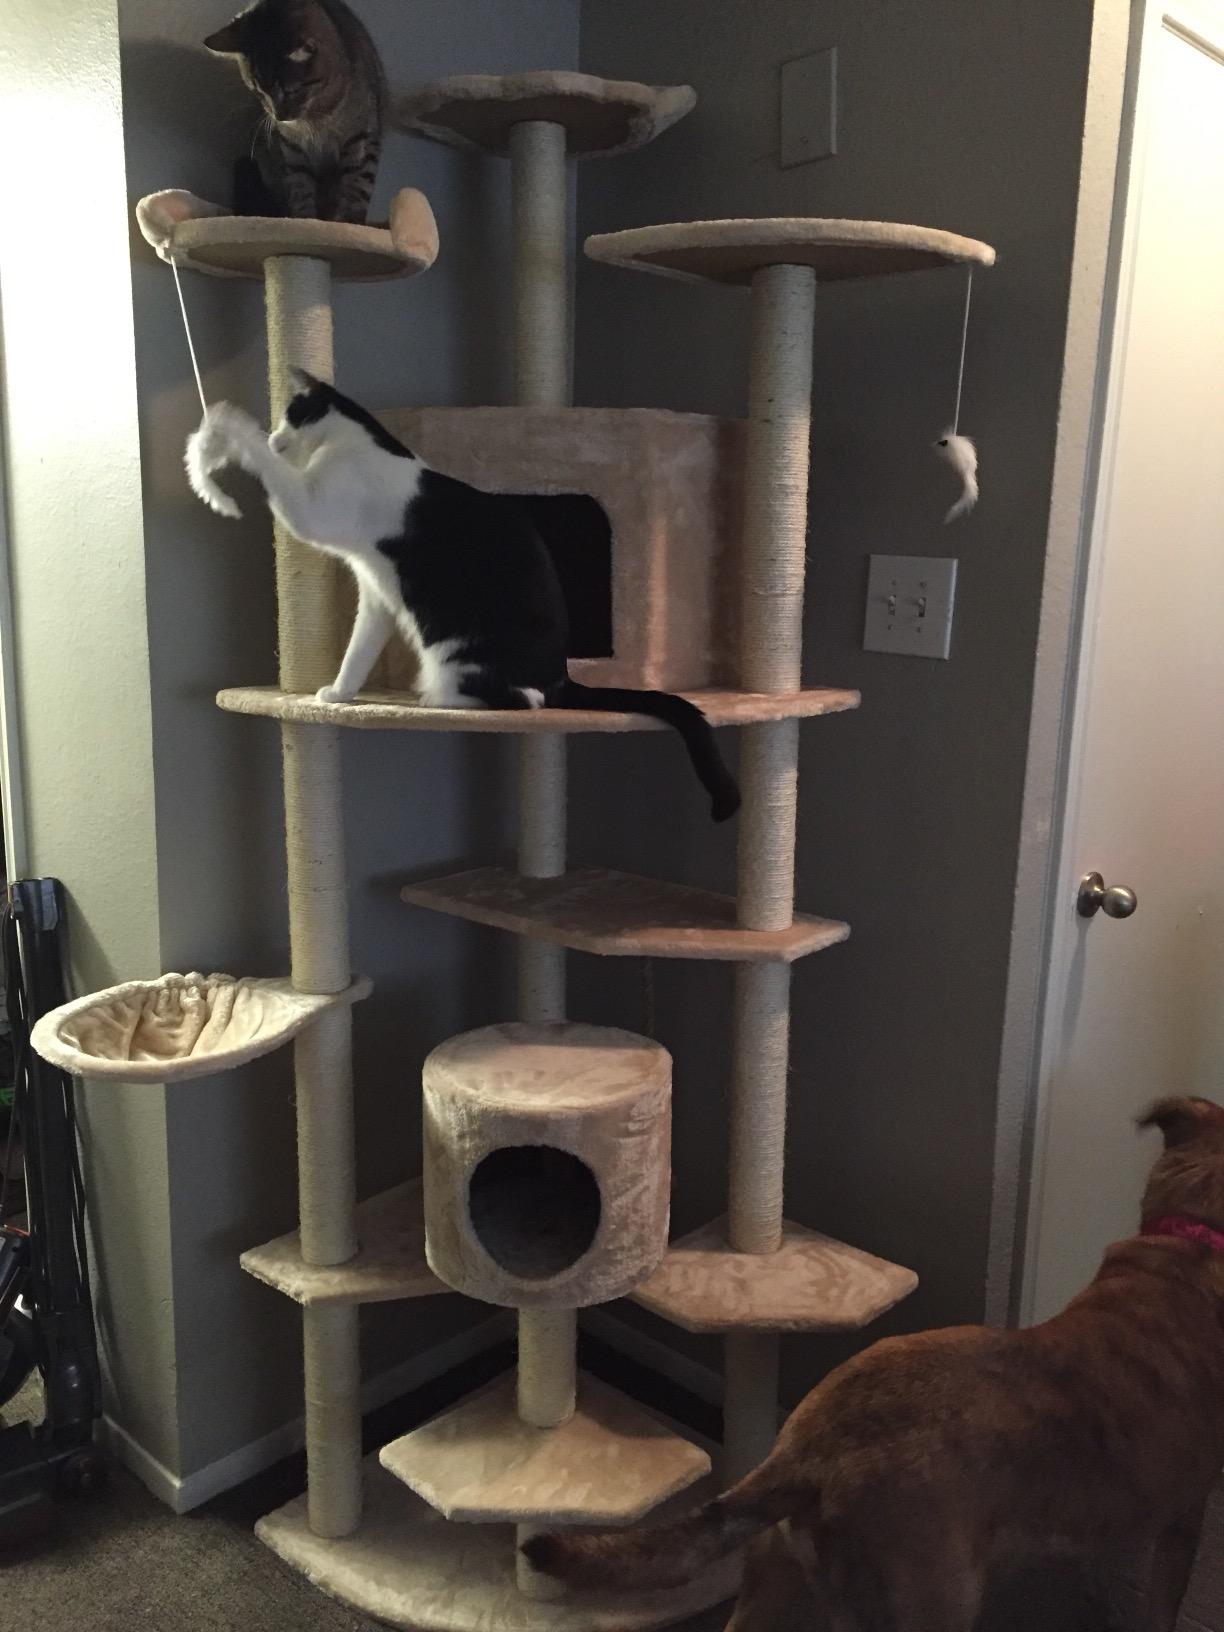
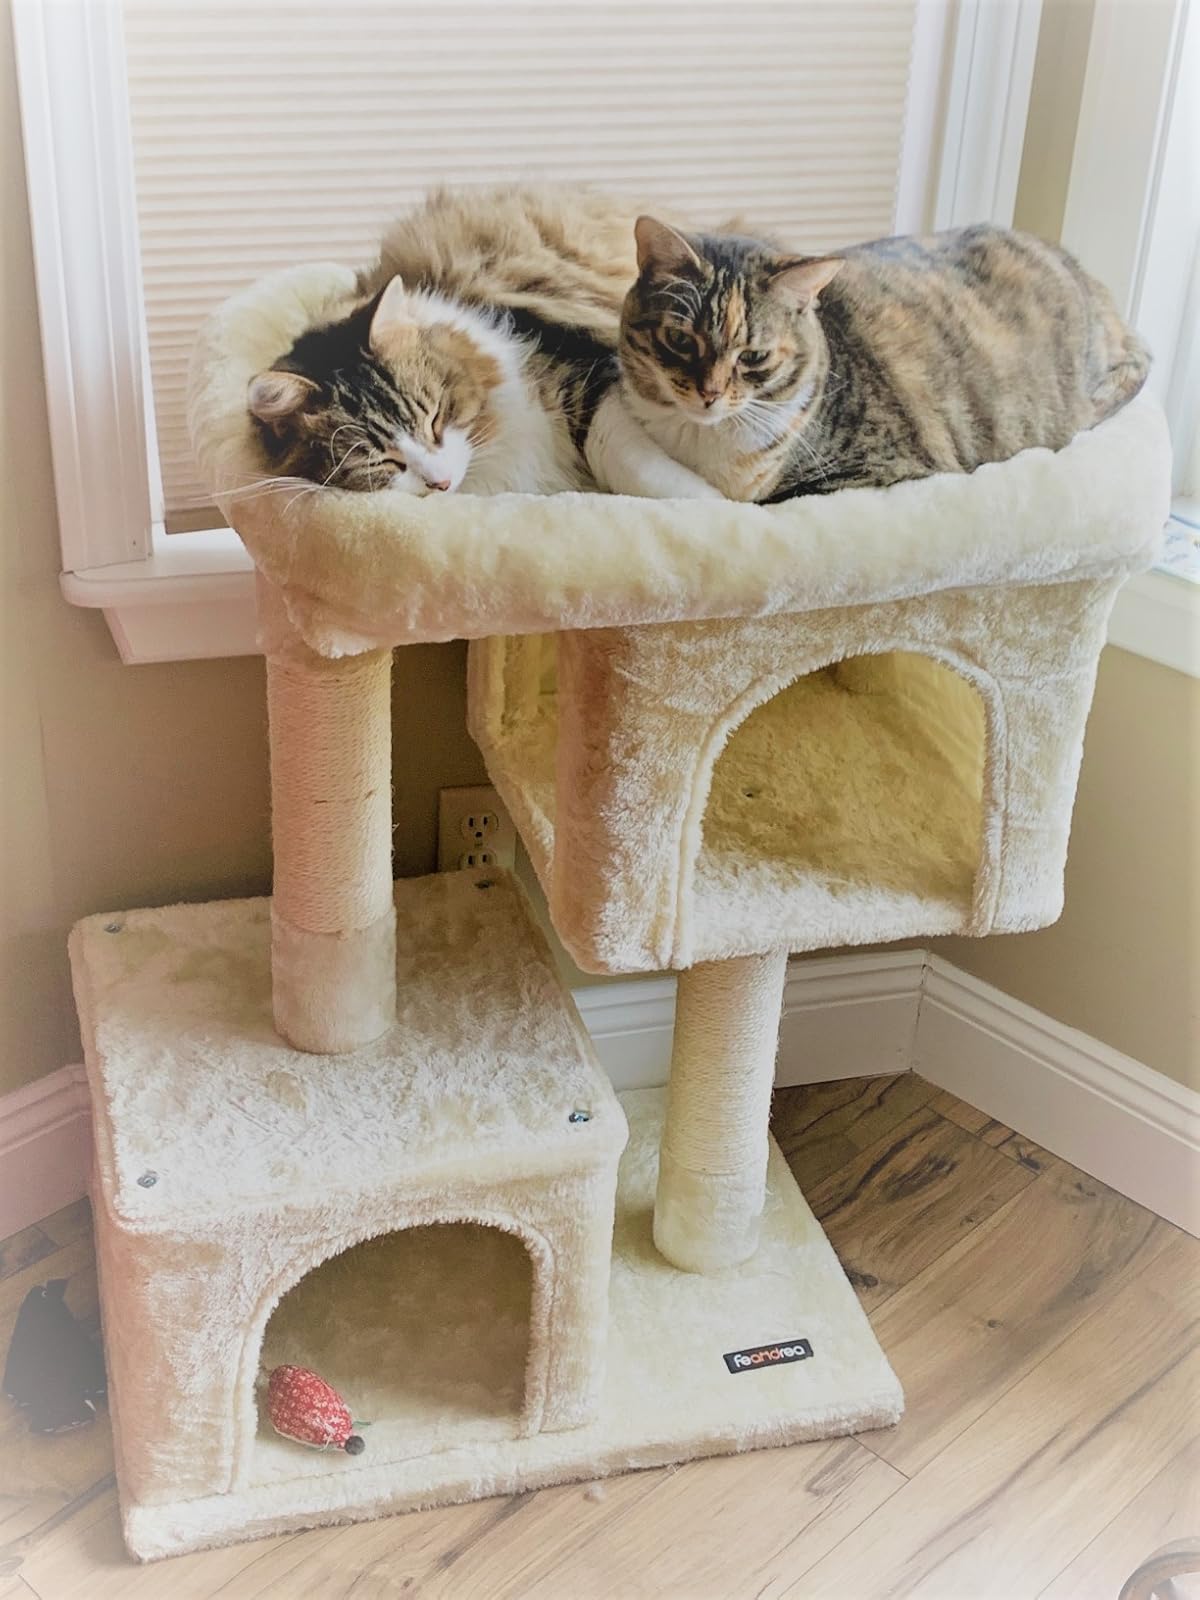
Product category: items_cat tree
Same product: no